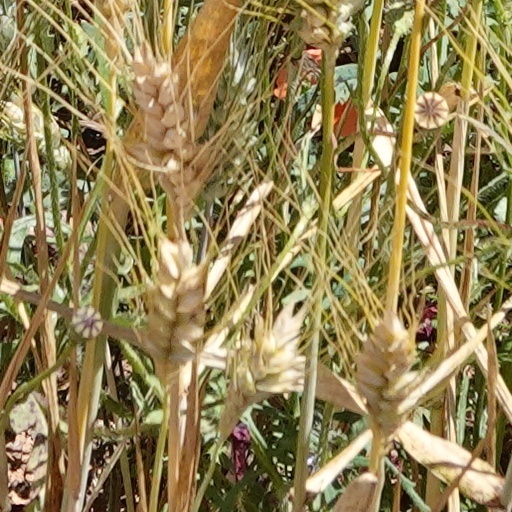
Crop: wheat